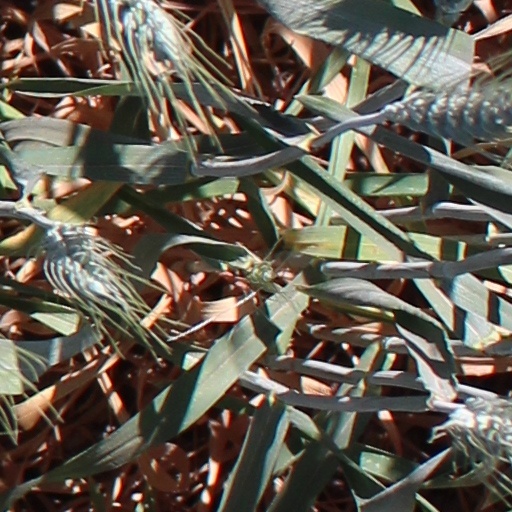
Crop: wheat